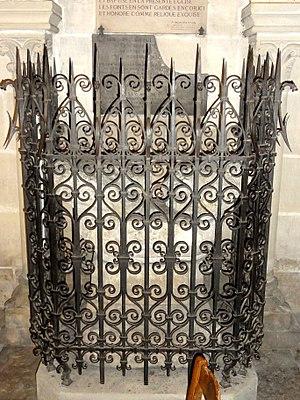
La collégiale Notre-Dame de Poissy est une église catholique paroissiale, située à Poissy, dans les Yvelines, en France. Elle a été fondée par le roi Robert le Pieux autour de 1016, mais de l'église du XIᵉ siècle, seul le clocher-porche occidental subsiste. En effet, la collégiale a été reconstruite à partir du début du XIIᵉ siècle, et notamment entre 1130 et 1160, dans le style roman tardif, puis ultérieurement dans le style gothique primitif, qui se manifeste dans les parties orientales. Le futur Louis IX y fut baptisé, quelques jours après sa naissance à Poissy, le 25 avril 1214. Cet événement fait la célébrité de l'église, et les fonts baptismaux de cette époque y sont toujours conservés. Sous tout l'Ancien Régime, un chapitre de chanoines a son siège dans l'église, et assure longtemps le service paroissial. Il est dissous à la Révolution, et l'église est fermée au culte, pour n'ouvrir de nouveau qu'en 1802. L'appellation de collégiale n'est désormais plus qu'une référence au passé. Au début du XIXᵉ siècle, l'église tombe en ruine, et sa restauration par les architectes municipaux n'est pas un succès.